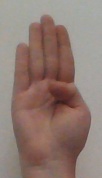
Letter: kaaf